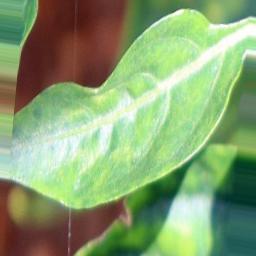
Label: healthy